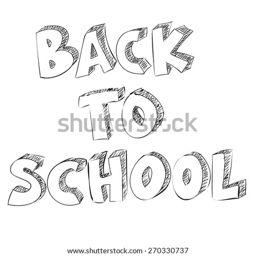
vector illustration of the words